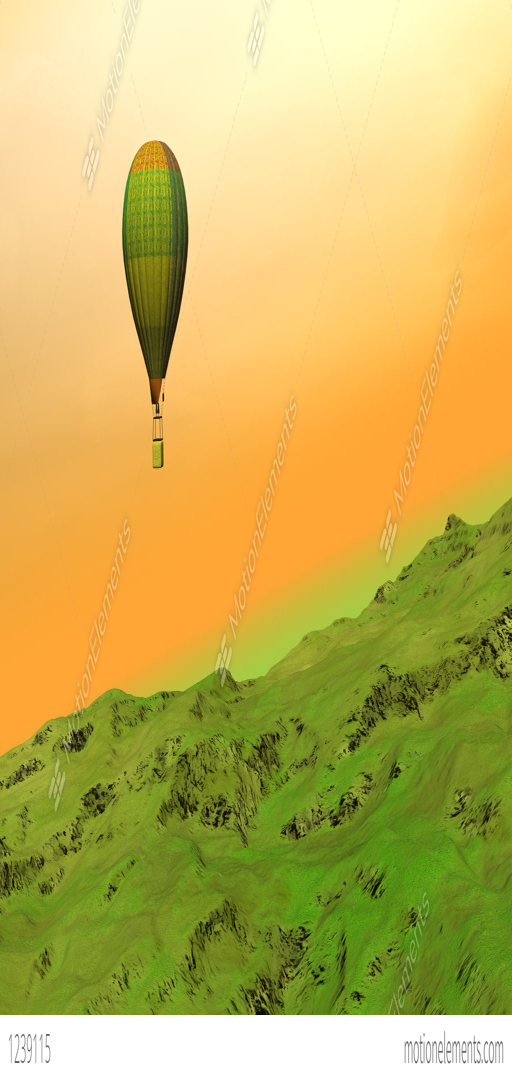
hot air balloon flying upon the hill - 3d render